West Highland White Terrier

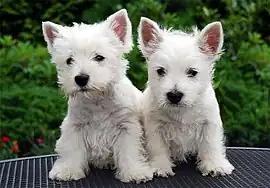
Two Westie puppies

The temperament of Westies can vary greatly, with some being friendly towards children and others preferring solitude. They will not typically tolerate rough handling, such as a child pulling on their ears or fur, and can frequently be both food- and toy-possessive. This makes regular training from a young age particularly important. Westies can make good watchdogs and are normally independent, self-assured, and confident. They are loyal and bond with their owner but are often on the move, requiring a minimum of one hour of daily exercise. Westies are highly social and are the most friendly of all the Scottish terriers.